Chorabali (2012 film)

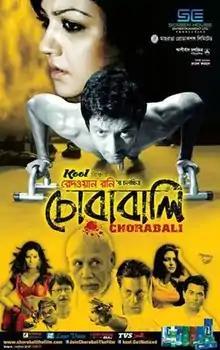

Chorabali is a 2012 Bangladeshi action thriller film written and directed by Redoan Rony. It stars Indraneil Sengupta, Joya Ahsan, Shahiduzzaman Selim and many more. It was Rony's debut film. It was released on 21 December 2012.